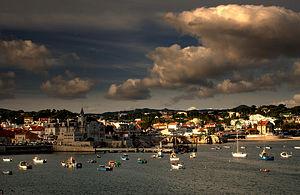
Cascais est une ville et station balnéaire du Portugal. Elle est située sur le front de l’Océan Atlantique, à 30 kilomètres à l’ouest de la capitale Lisbonne.
Le titre de Capitale européenne de la jeunesse est transmis chaque année à une ville européenne différente, pour une période d'un an. C'est une occasion pour la ville choisie de montrer la vie et le développement social, économique et culturel liés à la jeunesse.